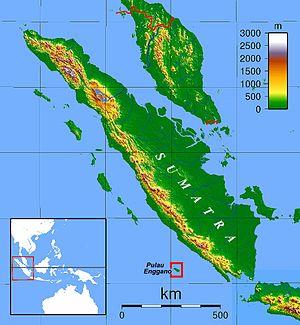
Enggano est une île d'Indonésie située dans l'océan Indien, à une centaine de kilomètres au large de la côte sud-ouest de l'île de Sumatra. C'est une île frontalière d'Indonésie.